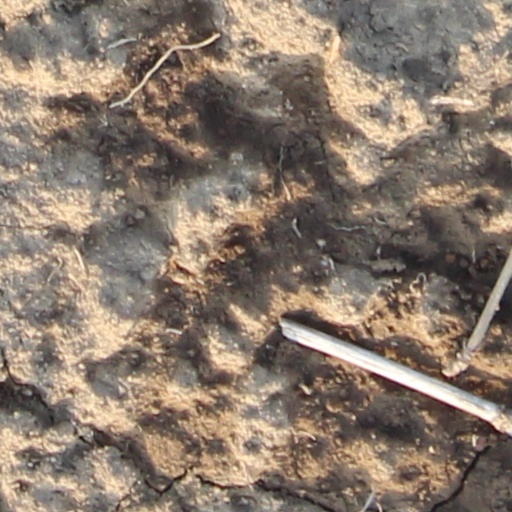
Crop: wheat